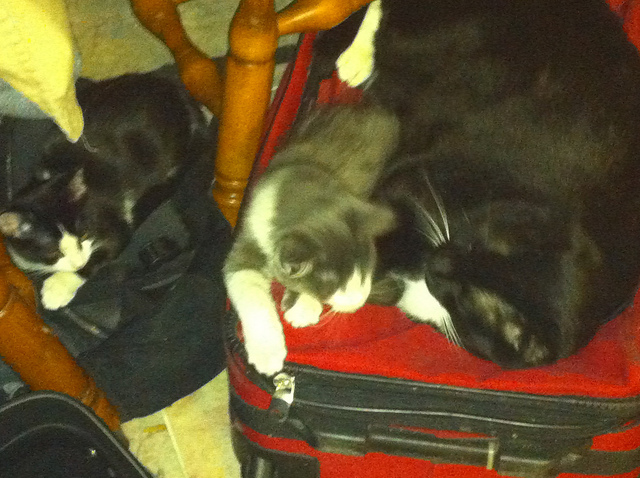
user: Given an image and a question. Answer the question in a short answer. Question: What is the name of the name show that said help control population of these? Short Answer:
assistant: aspca